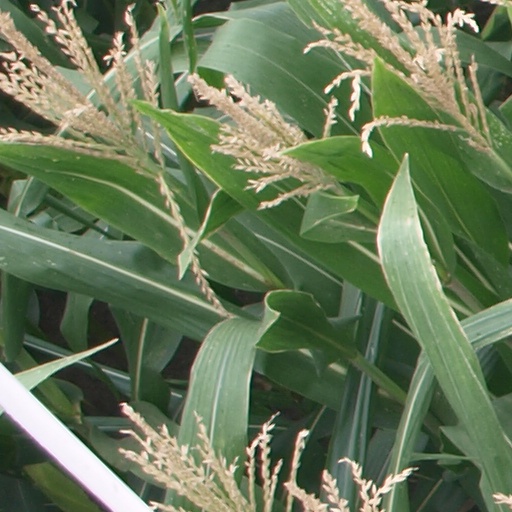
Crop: maize; corn